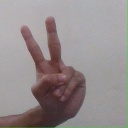
अक्षर: ऐ